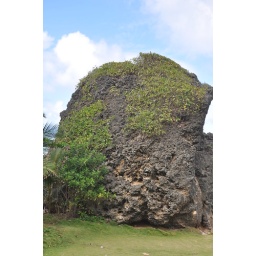
We stopped at a beach on our way back to the ship in Barbados.